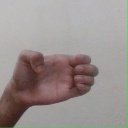
अक्षर: ख